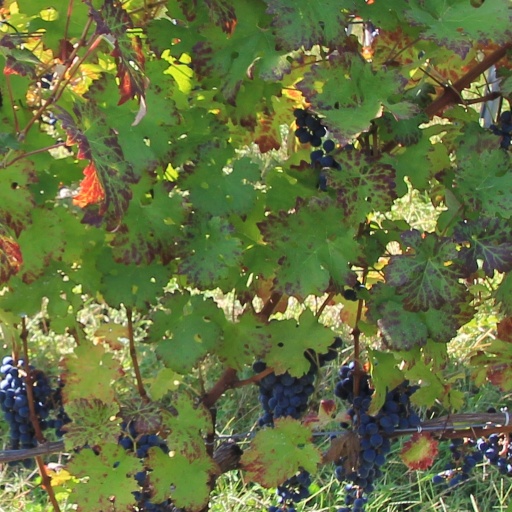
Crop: grape